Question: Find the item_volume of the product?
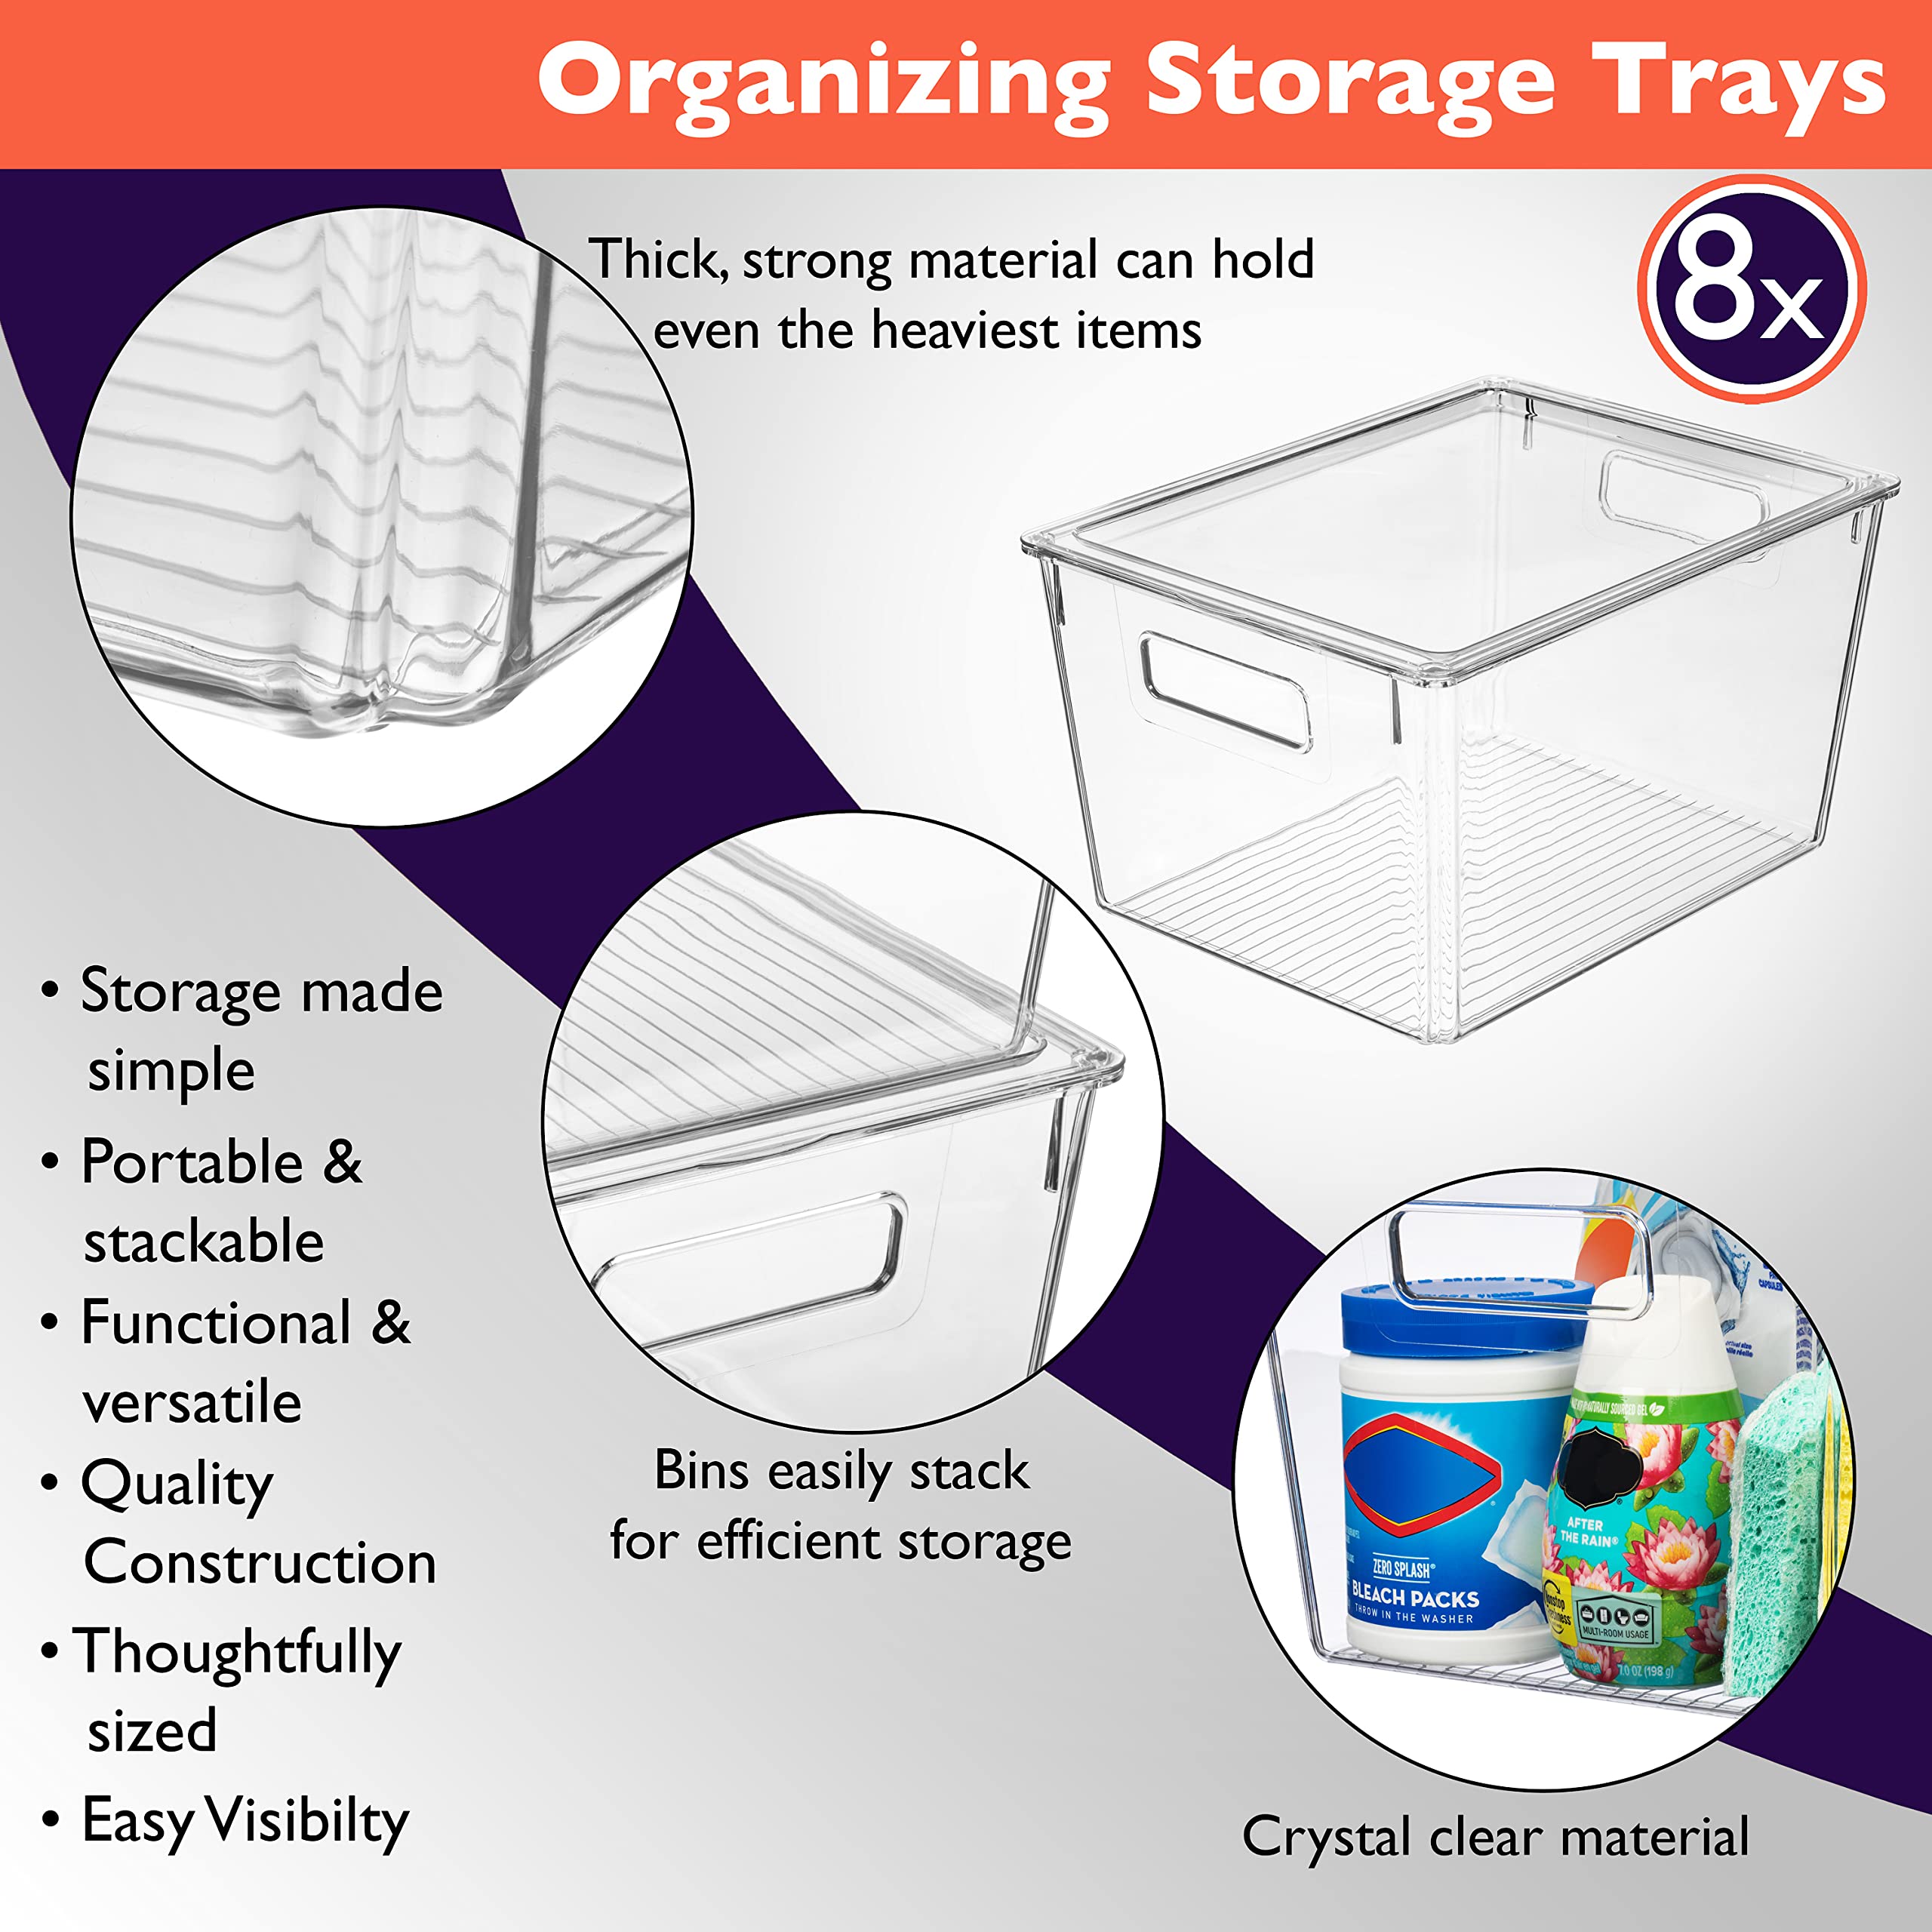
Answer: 70.0 ounce